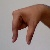
The image shows a hand gesture representing the letter 'Q' in Indian Sign Language.